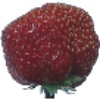
Label: strawberry_wedge